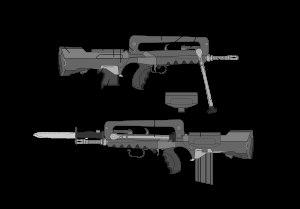
Le FAMAS, désigné comme « fusil d'assaut de 5,56 mm modèle F1 MAS » au sein de l’armée française, est un fusil d'assaut français de calibre 5,56 × 45 mm Otan de type bullpup, initialement fabriqué par la Manufacture d'armes de Saint-Étienne.